Shwaas

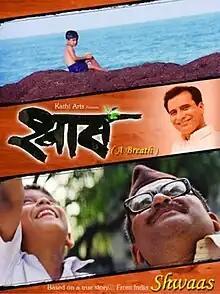
Promotional release poster

Shwaas ("The Breath") is a Marathi film, released in 2004. It was India's official entry to the 2004 Oscars and was ranked 6th in the Academy Award for Best Foreign Language Film category. Its storyline is based on a real-life incident in Pune. With a low-budget of the Indian rupee of 65 lakhs (6.5 million), "Shwaas" won the National Award for best film in 2004, nearly 50 years since a Marathi film ("Shyamchi Aai") last earned this title. Directed by debutant Sandeep Sawant, it was shot in 33 days at Sindhudurg, Konkan, Pune and at KEM Hospital in Pune. "Shwaas" was acknowledged as a "significant turn for Marathi cinema" which had been going through a low patch. After its success, it was released in Hindi, Bengali and Tamil languages.